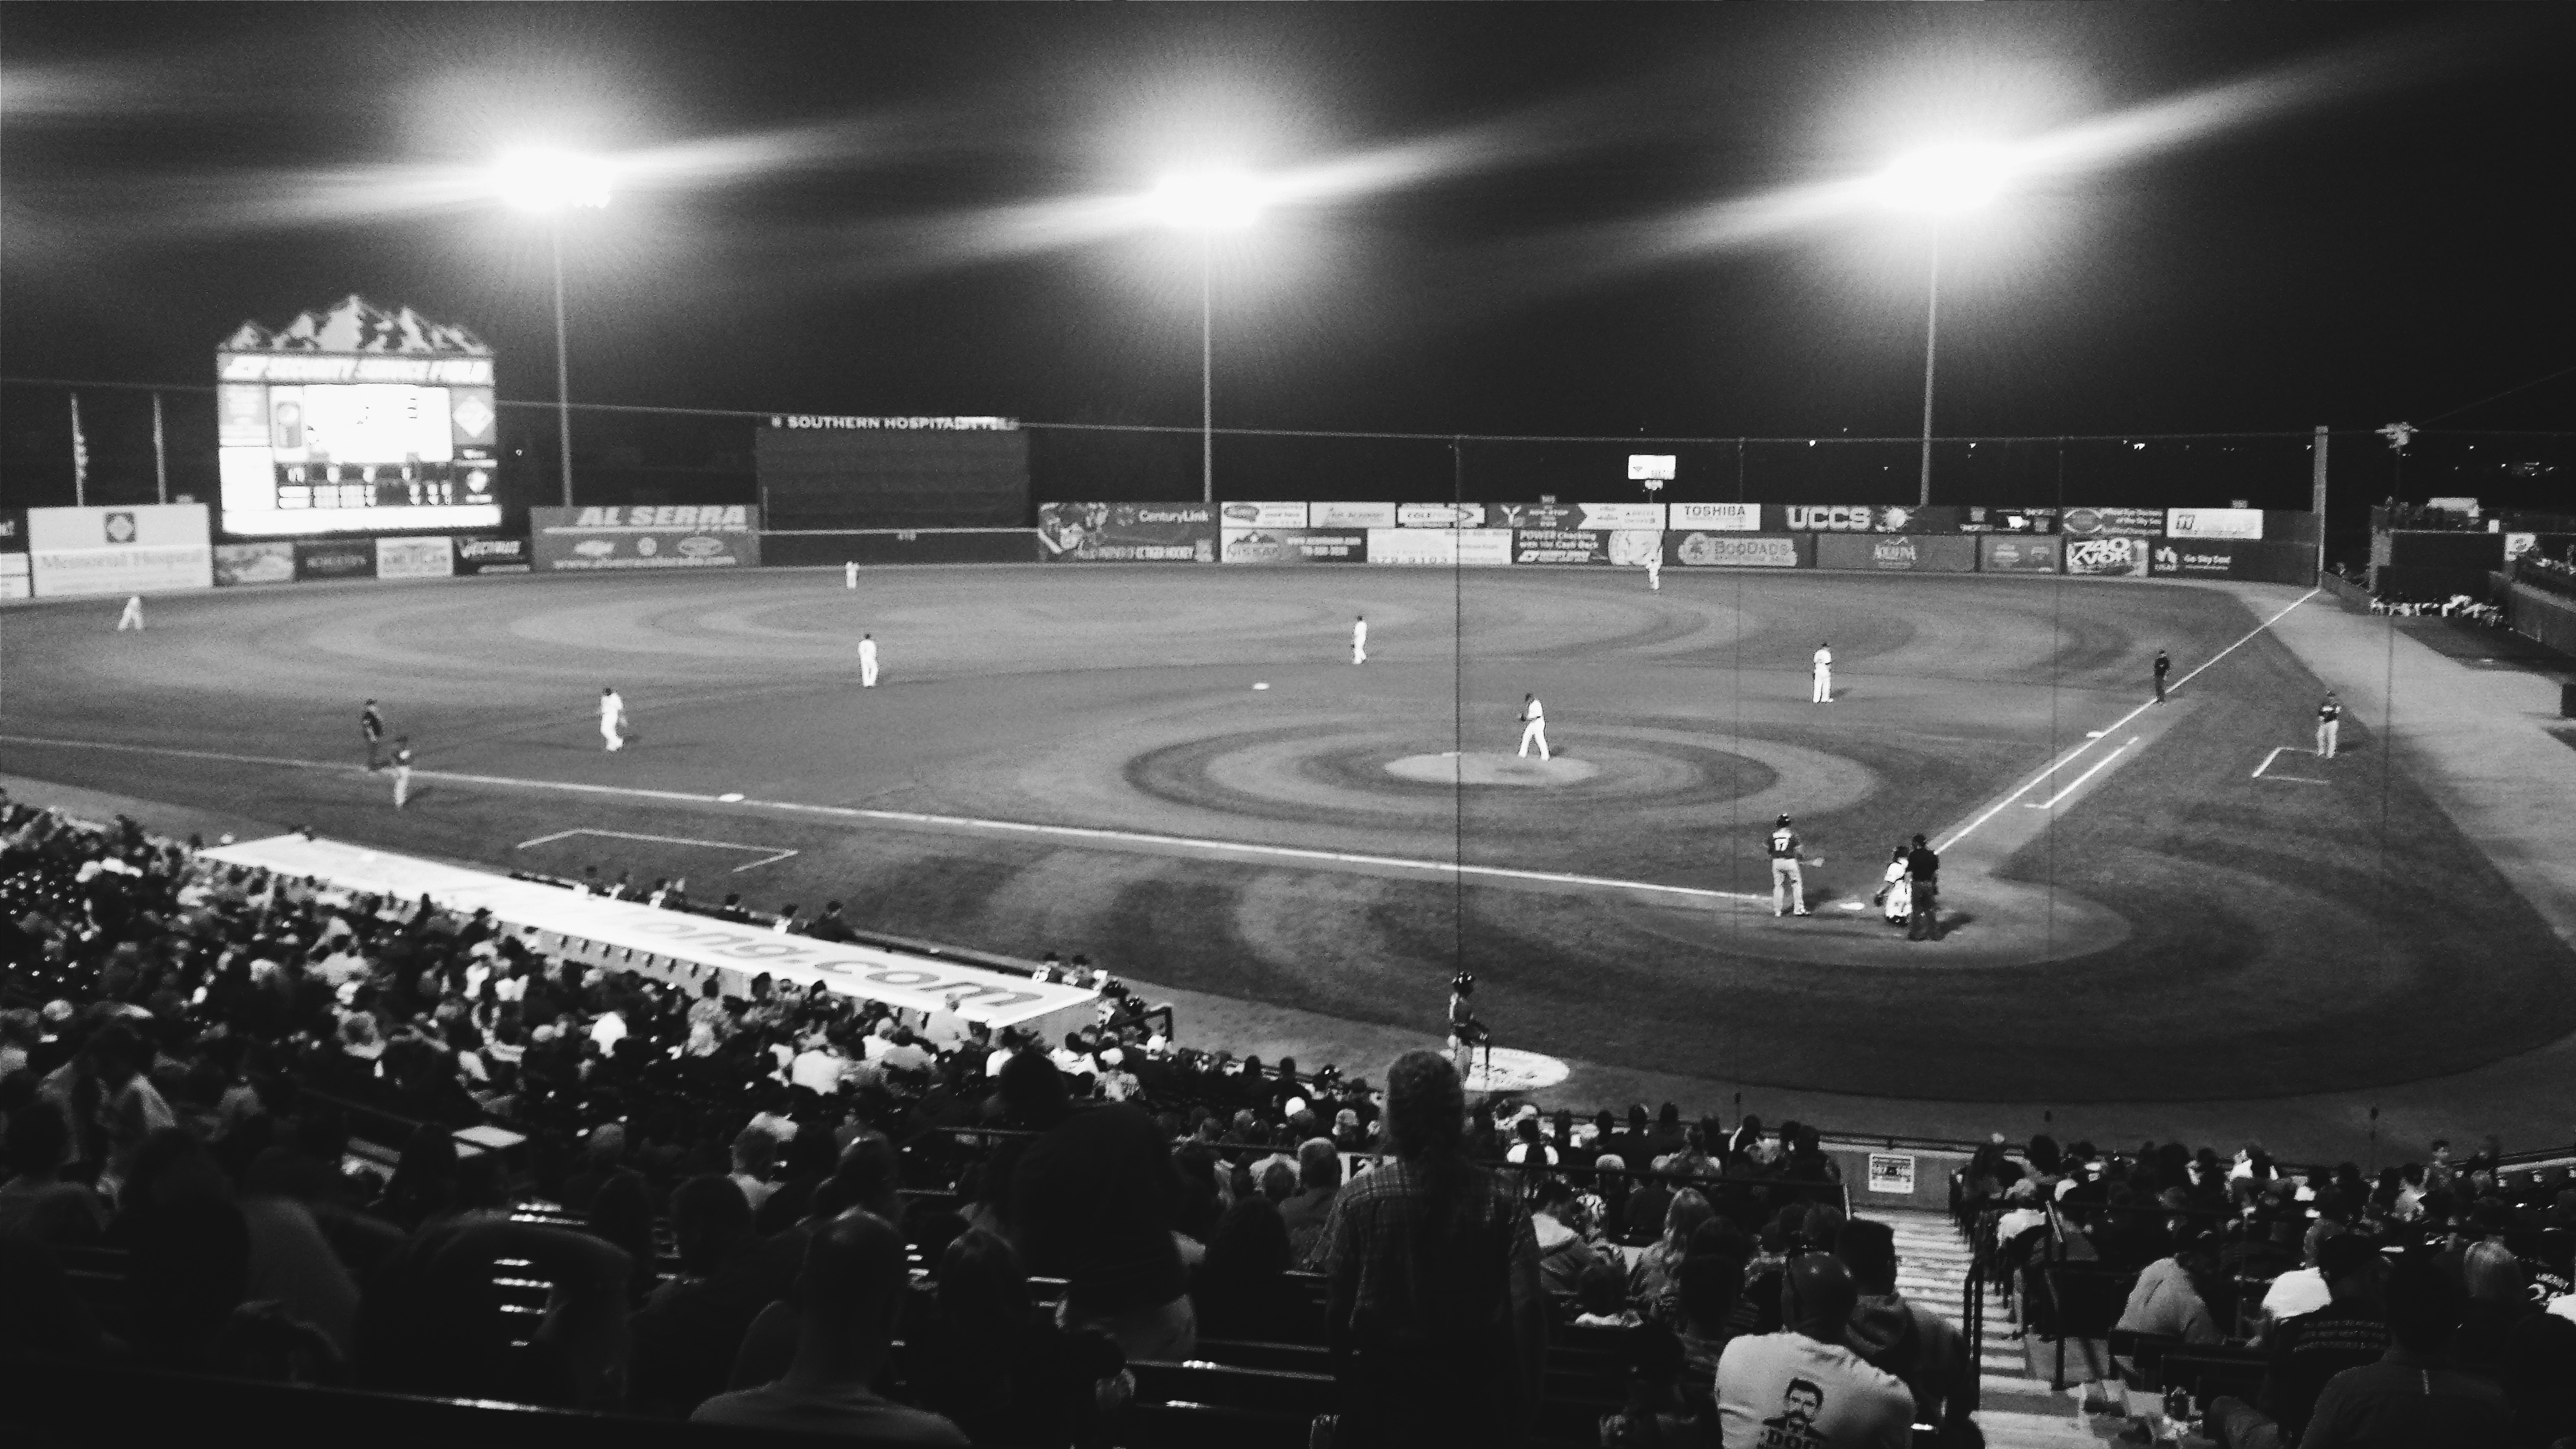
black and white, structure, night, monochrome, stadium, baseball field, arena, baseball park, monochrome photography, geographical feature, sport venue, soccer specific stadium